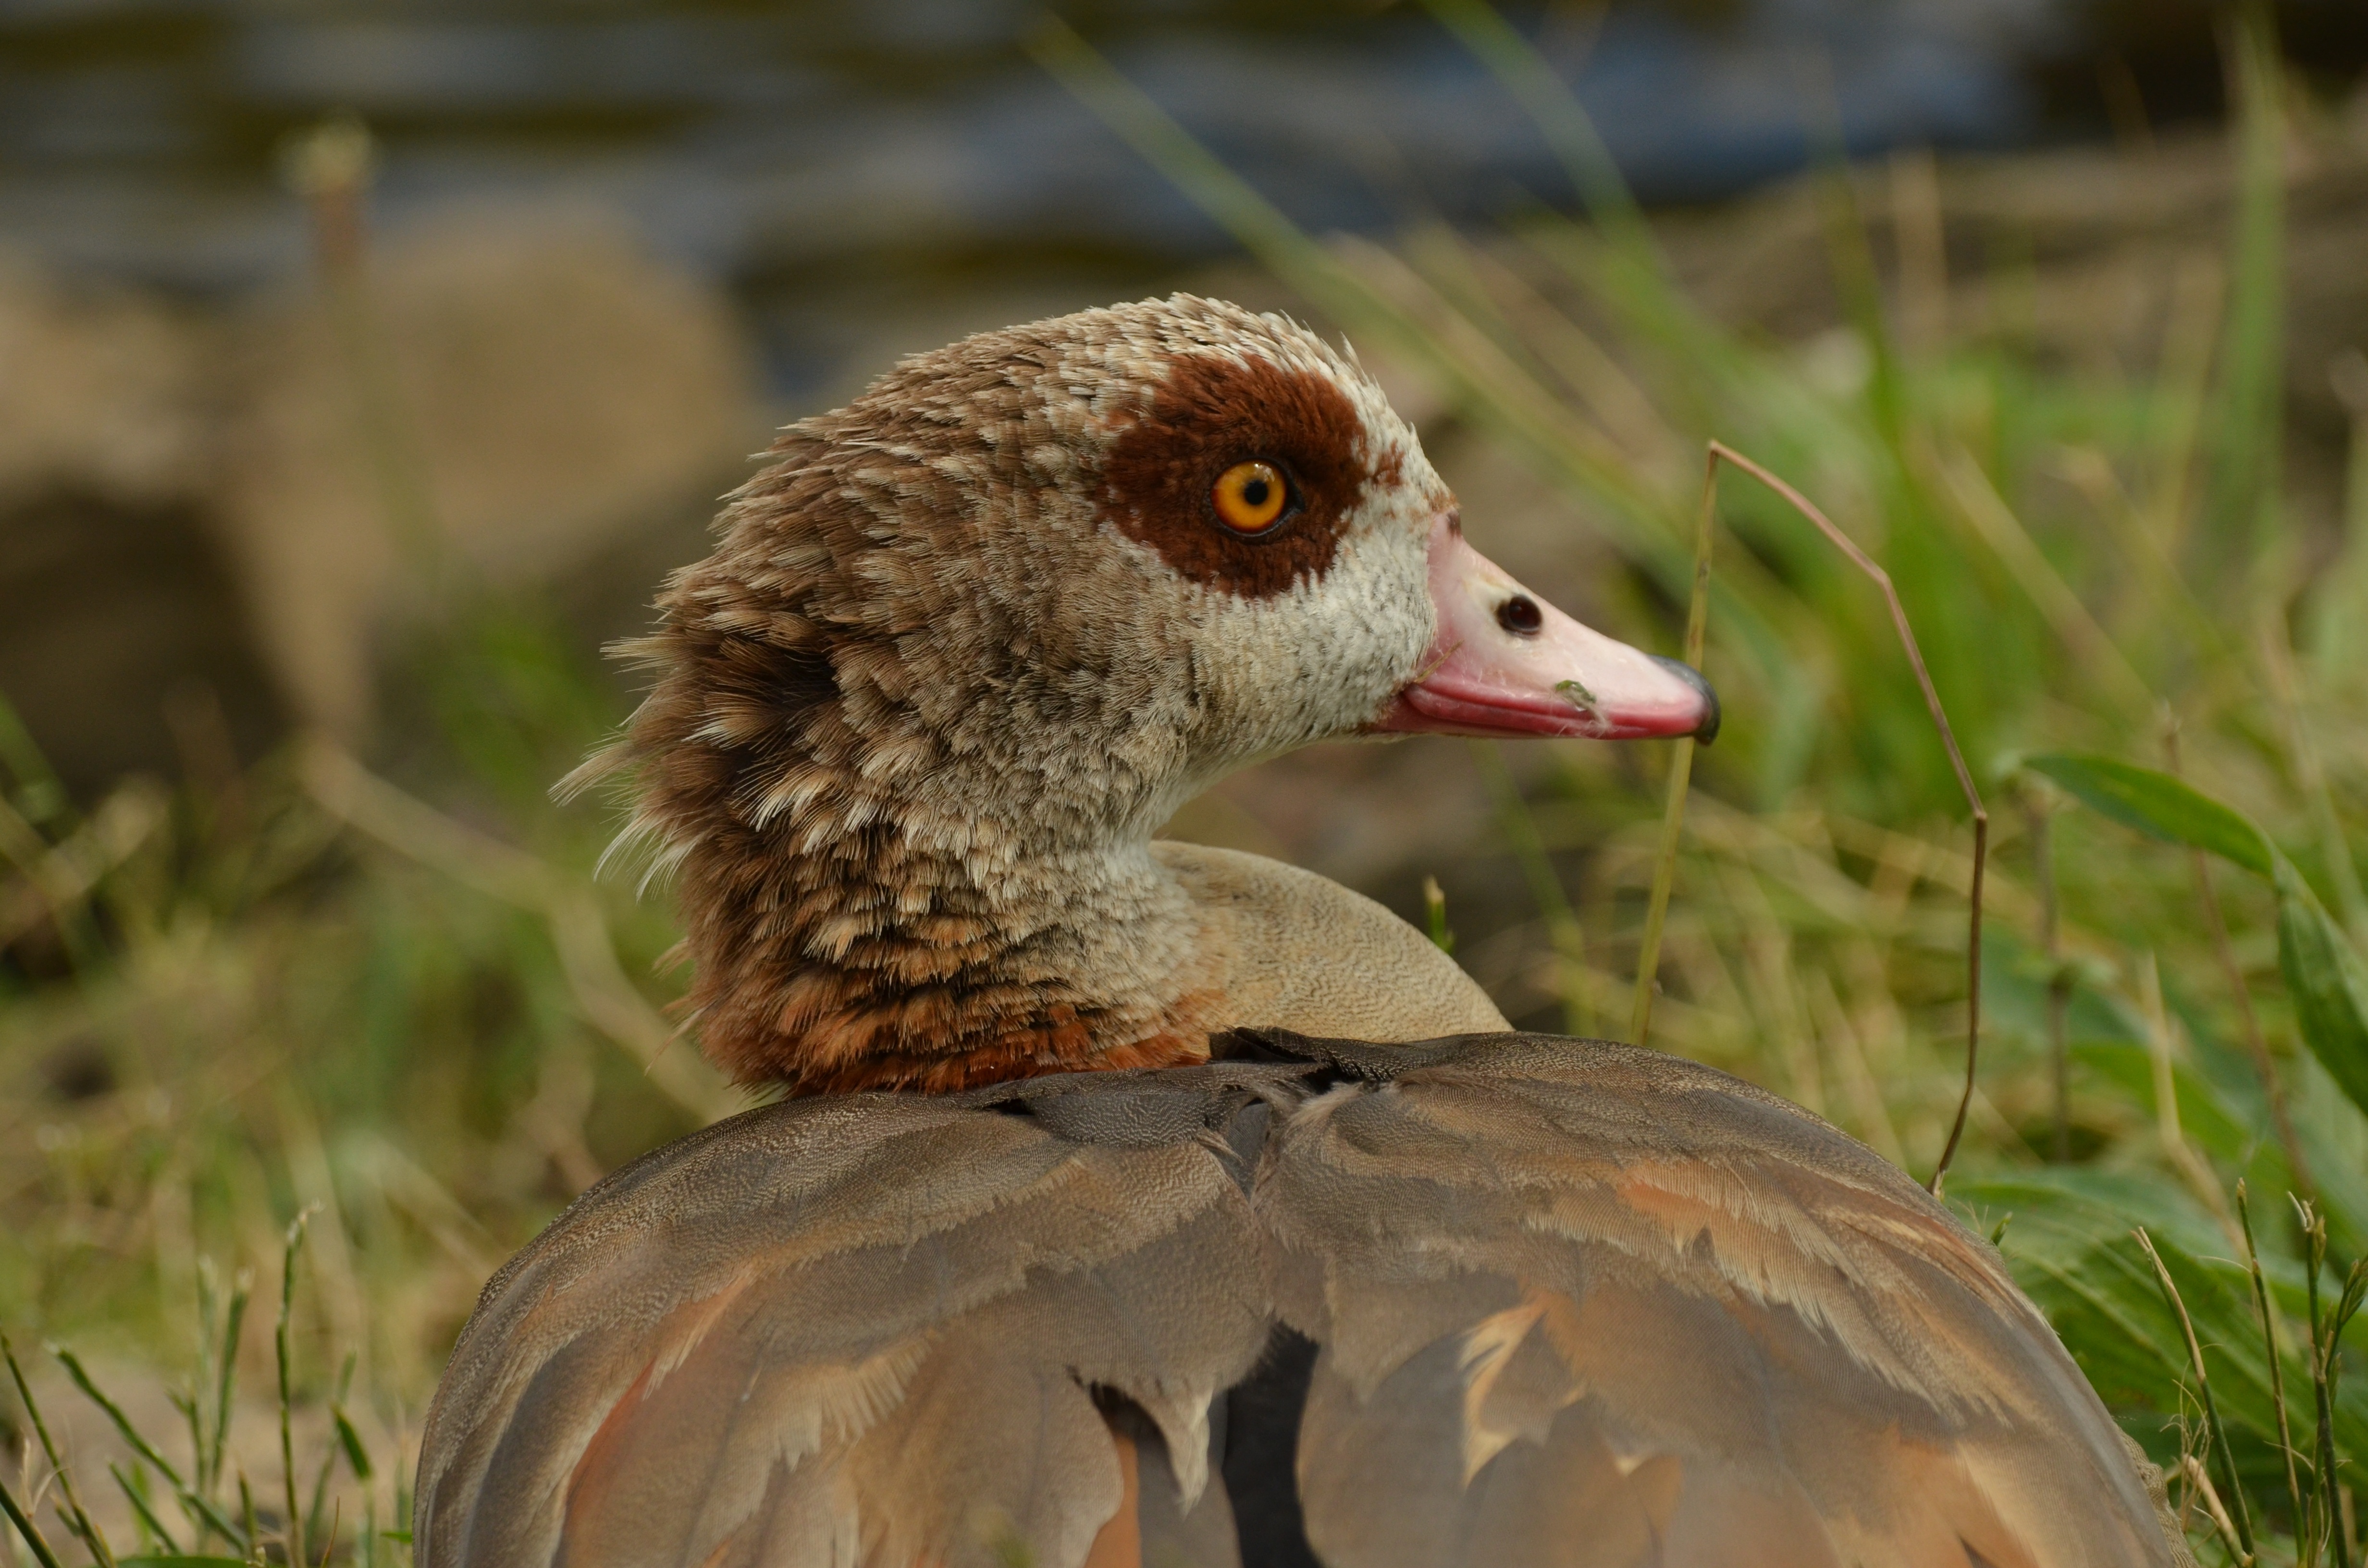
nature, bird, wildlife, beak, brown, fauna, close up, duck, goose, vertebrate, waterfowl, water bird, nile goose, ducks geese and swans